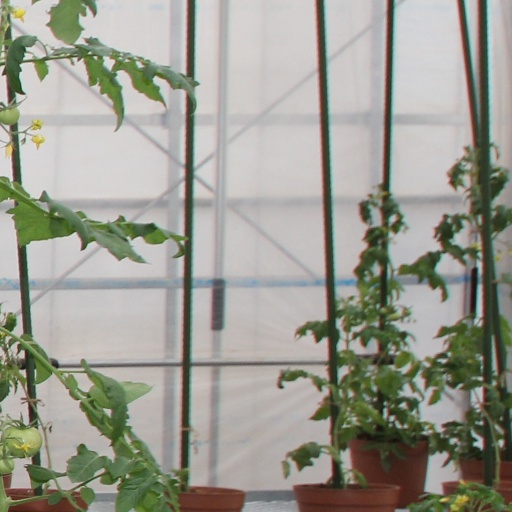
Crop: tomato